Duluth and Northern Minnesota 14

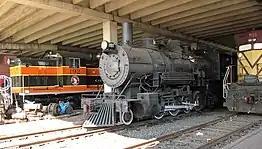
No. 14 on static display outside in between Soo Line No. 7495 and Great Northern No. 192 in 2010

For the next several years, No. 14 would remain on outdoor display beneath an engine shed, exposed to the elements. On May 11, 2013, No. 14 was brought out of its display site to participate in National Train Day. It sat opposite from that night's photo session, which featured Soo Line 4-6-2 No. 2719 and Milwaukee Road 4-8-4 No. 261. Once the event was over, No. 14 was towed back to its display site. In November 2014, the LSRM began the process of giving No. 14 a cosmetic restoration to improve its appearance after sitting out in the open for so long. A new number plate was also fabricated to replace the original, which the LSRM still has in its collection but is keeping off the locomotive to discourage theft. LSRM member Gordon Mott funded the restoration. The following spring, several pieces of equipment were pulled outside for use on the North Shore Scenic Railroad, and No. 14 was moved inside the LSRM's building for permanent display. In June 2019, No. 14 was put back on outdoor display, and it was lined up with No. 2719, Minnesota Steel 0-4-0 No. 7, and Duluth & Northeastern 28 to greet Union Pacific Big Boy No. 4014, which visited the museum as part of its 2019 tour in the Midwest. As of 2025, No. 14 still remains at the LSRM at Duluth, and there are no plans to bring the locomotive back to service on the horizon.